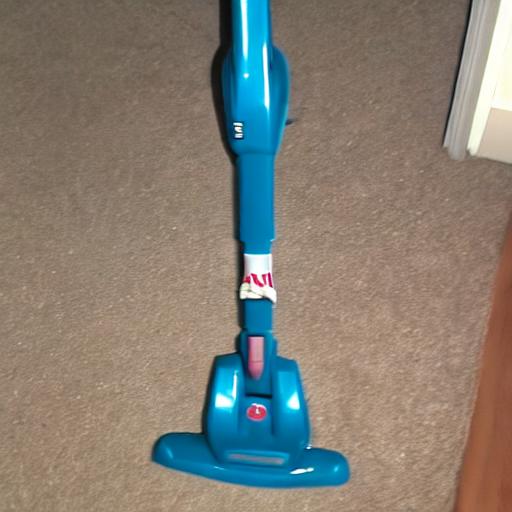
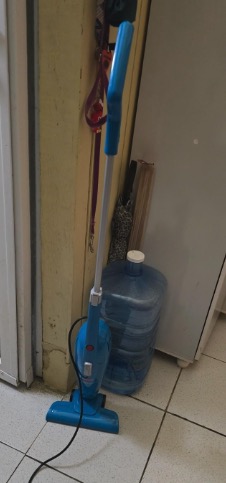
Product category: items_vacuum
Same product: no